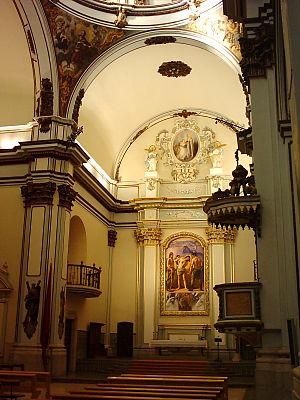
L'église Sant Joan Baptista d'Alcalà de Xivert est une église catholique de style baroque située au centre de la commune. Elle est le siège d'une paroisse appartenant au diocèse de Tortosa.
Alcalà de Xivert, en valencien et officiellement, est une commune d'Espagne de la province de Castellón dans la Communauté valencienne. Elle est située dans la comarque du Baix Maestrat et dans la zone à prédominance linguistique valencienne.